Nazgûl

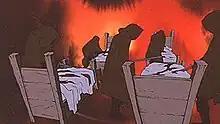
The Nazgûl hacking and slashing at the hobbits' beds in the "Prancing Pony" inn at Bree, in Ralph Bakshi's 1978 animated film version

Tolkien's biographer John Garth finds Christopher Gilson's "Words, Phrases and Passages in Various Tongues in "The Lord of the Rings"" especially interesting for its rendering of two of the Dark Lord Sauron's epithets, "Thû" meaning "horrible darkness, black mist" and "Gorthu" meaning "mist of fear". Garth comments that these names "anchor him in the primal night" of Tolkien's giant spiders, the Black Breath, the fog on the Barrow-downs, and the terror of the Paths of the Dead. He adds that this fog of terror may ultimately derive from Tolkien's First World War experience "of smoke barrages, gas attacks and 'animal horror' on the Somme." Earlier, in his 2003 book "Tolkien and the Great War", on the other hand, Garth merely notes the "Black Breath of despair that brings down even the bravest" as one of several elements of "The Lord of the Rings" which "suggest[s] the influence of 1914–18".